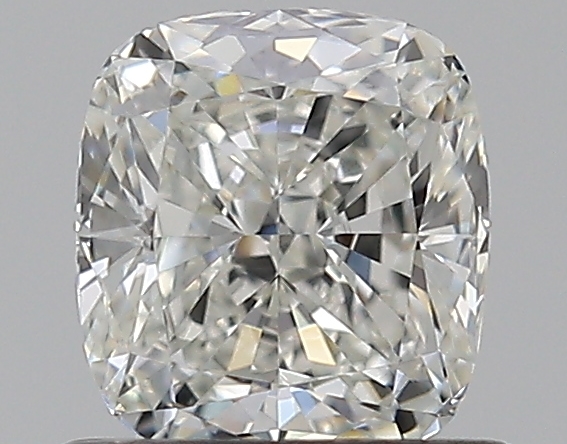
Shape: cushion
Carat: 0.7
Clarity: VS1
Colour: H
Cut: EX
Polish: EX
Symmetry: EX
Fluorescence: N
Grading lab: GIA
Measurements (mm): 5.39 x 4.93 x 3.17